Architecture of Melbourne

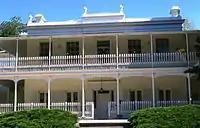
Como House in South Yarra (built 1847 and extended in 1853), operated as a museum by the National Trust of Victoria, is the city's best preserved example of residential colonial architecture.

Early suburban architecture exhibited a variety of different styles. For example, Charterisville in Ivanhoe (1840) is a sandstone residence with a strong association with the artists colony at Heidelberg; Wentworth House in Pascoe Vale (1842-1852) is one of Melbourne's earliest bluestone houses; Como House in South Yarra (1847) is considered one of the finest colonial era regency style homes in Victoria; Toorak House (1849) after which Toorak was named is a significant pre-gold rush Italianate mansion considered the finest in the colony; and, Manor House in Broadmeadows (1850) is a combination of Scottish residential style in bluestone.